Elisabeth Baulacre

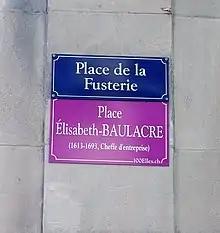
Place Elisabeth Baulacre - Place de la Fusterie

From 1641 onward, when her first husband Pierre Perdriau died, she developed and managed the manufacture of passementerie she inherited from him, and more specifically the silver and gold threads business which was needed for the passementerie.